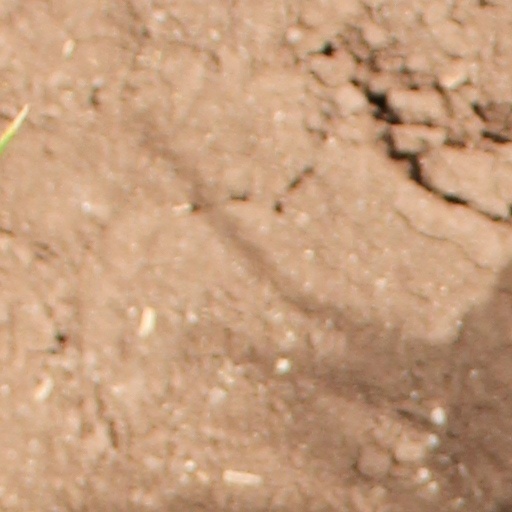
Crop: wheat